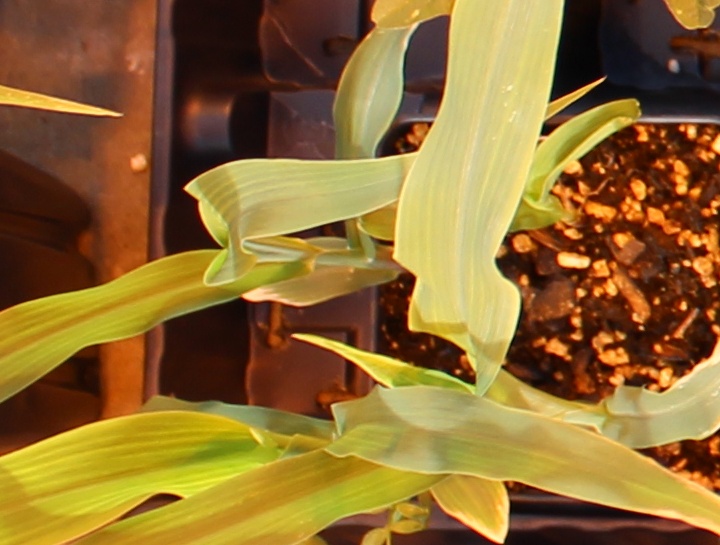
Label: Corn